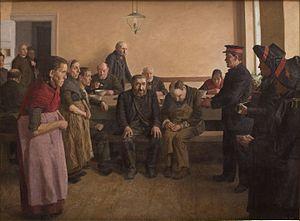
Jens Birkholm, né le 11 novembre 1869 à Faaborg et mort le 11 septembre 1915 dans la même ville, est un peintre danois de genre; associé au groupe des Funen Peintres.